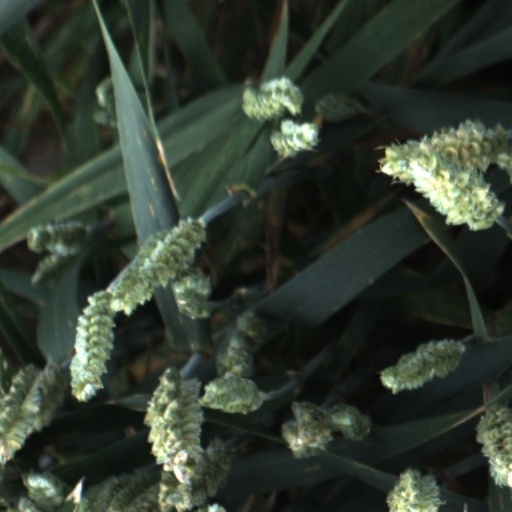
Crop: wheat